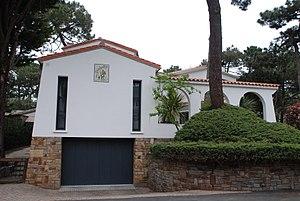
La Baule-Escoublac - Villa Don Quichotte de l'architecte Philippe Louis
Philippe Louis est un peintre et un architecte français, né le 21 avril 1910 à Angers et mort le 1ᵉʳ juin 1988 à Saint-Nazaire. Il est l’auteur des plans de plusieurs villas balnéaires de La Baule et du premier immeuble sur le front de mer de cette localité.